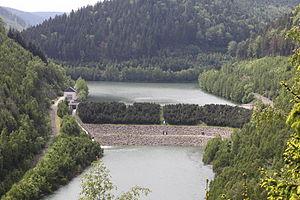
Deesbach est une municipalité allemande du land de Thuringe, dans l'arrondissement de Saalfeld-Rudolstadt, au centre de l'Allemagne. En 2015, sa population est de 337 habitants.